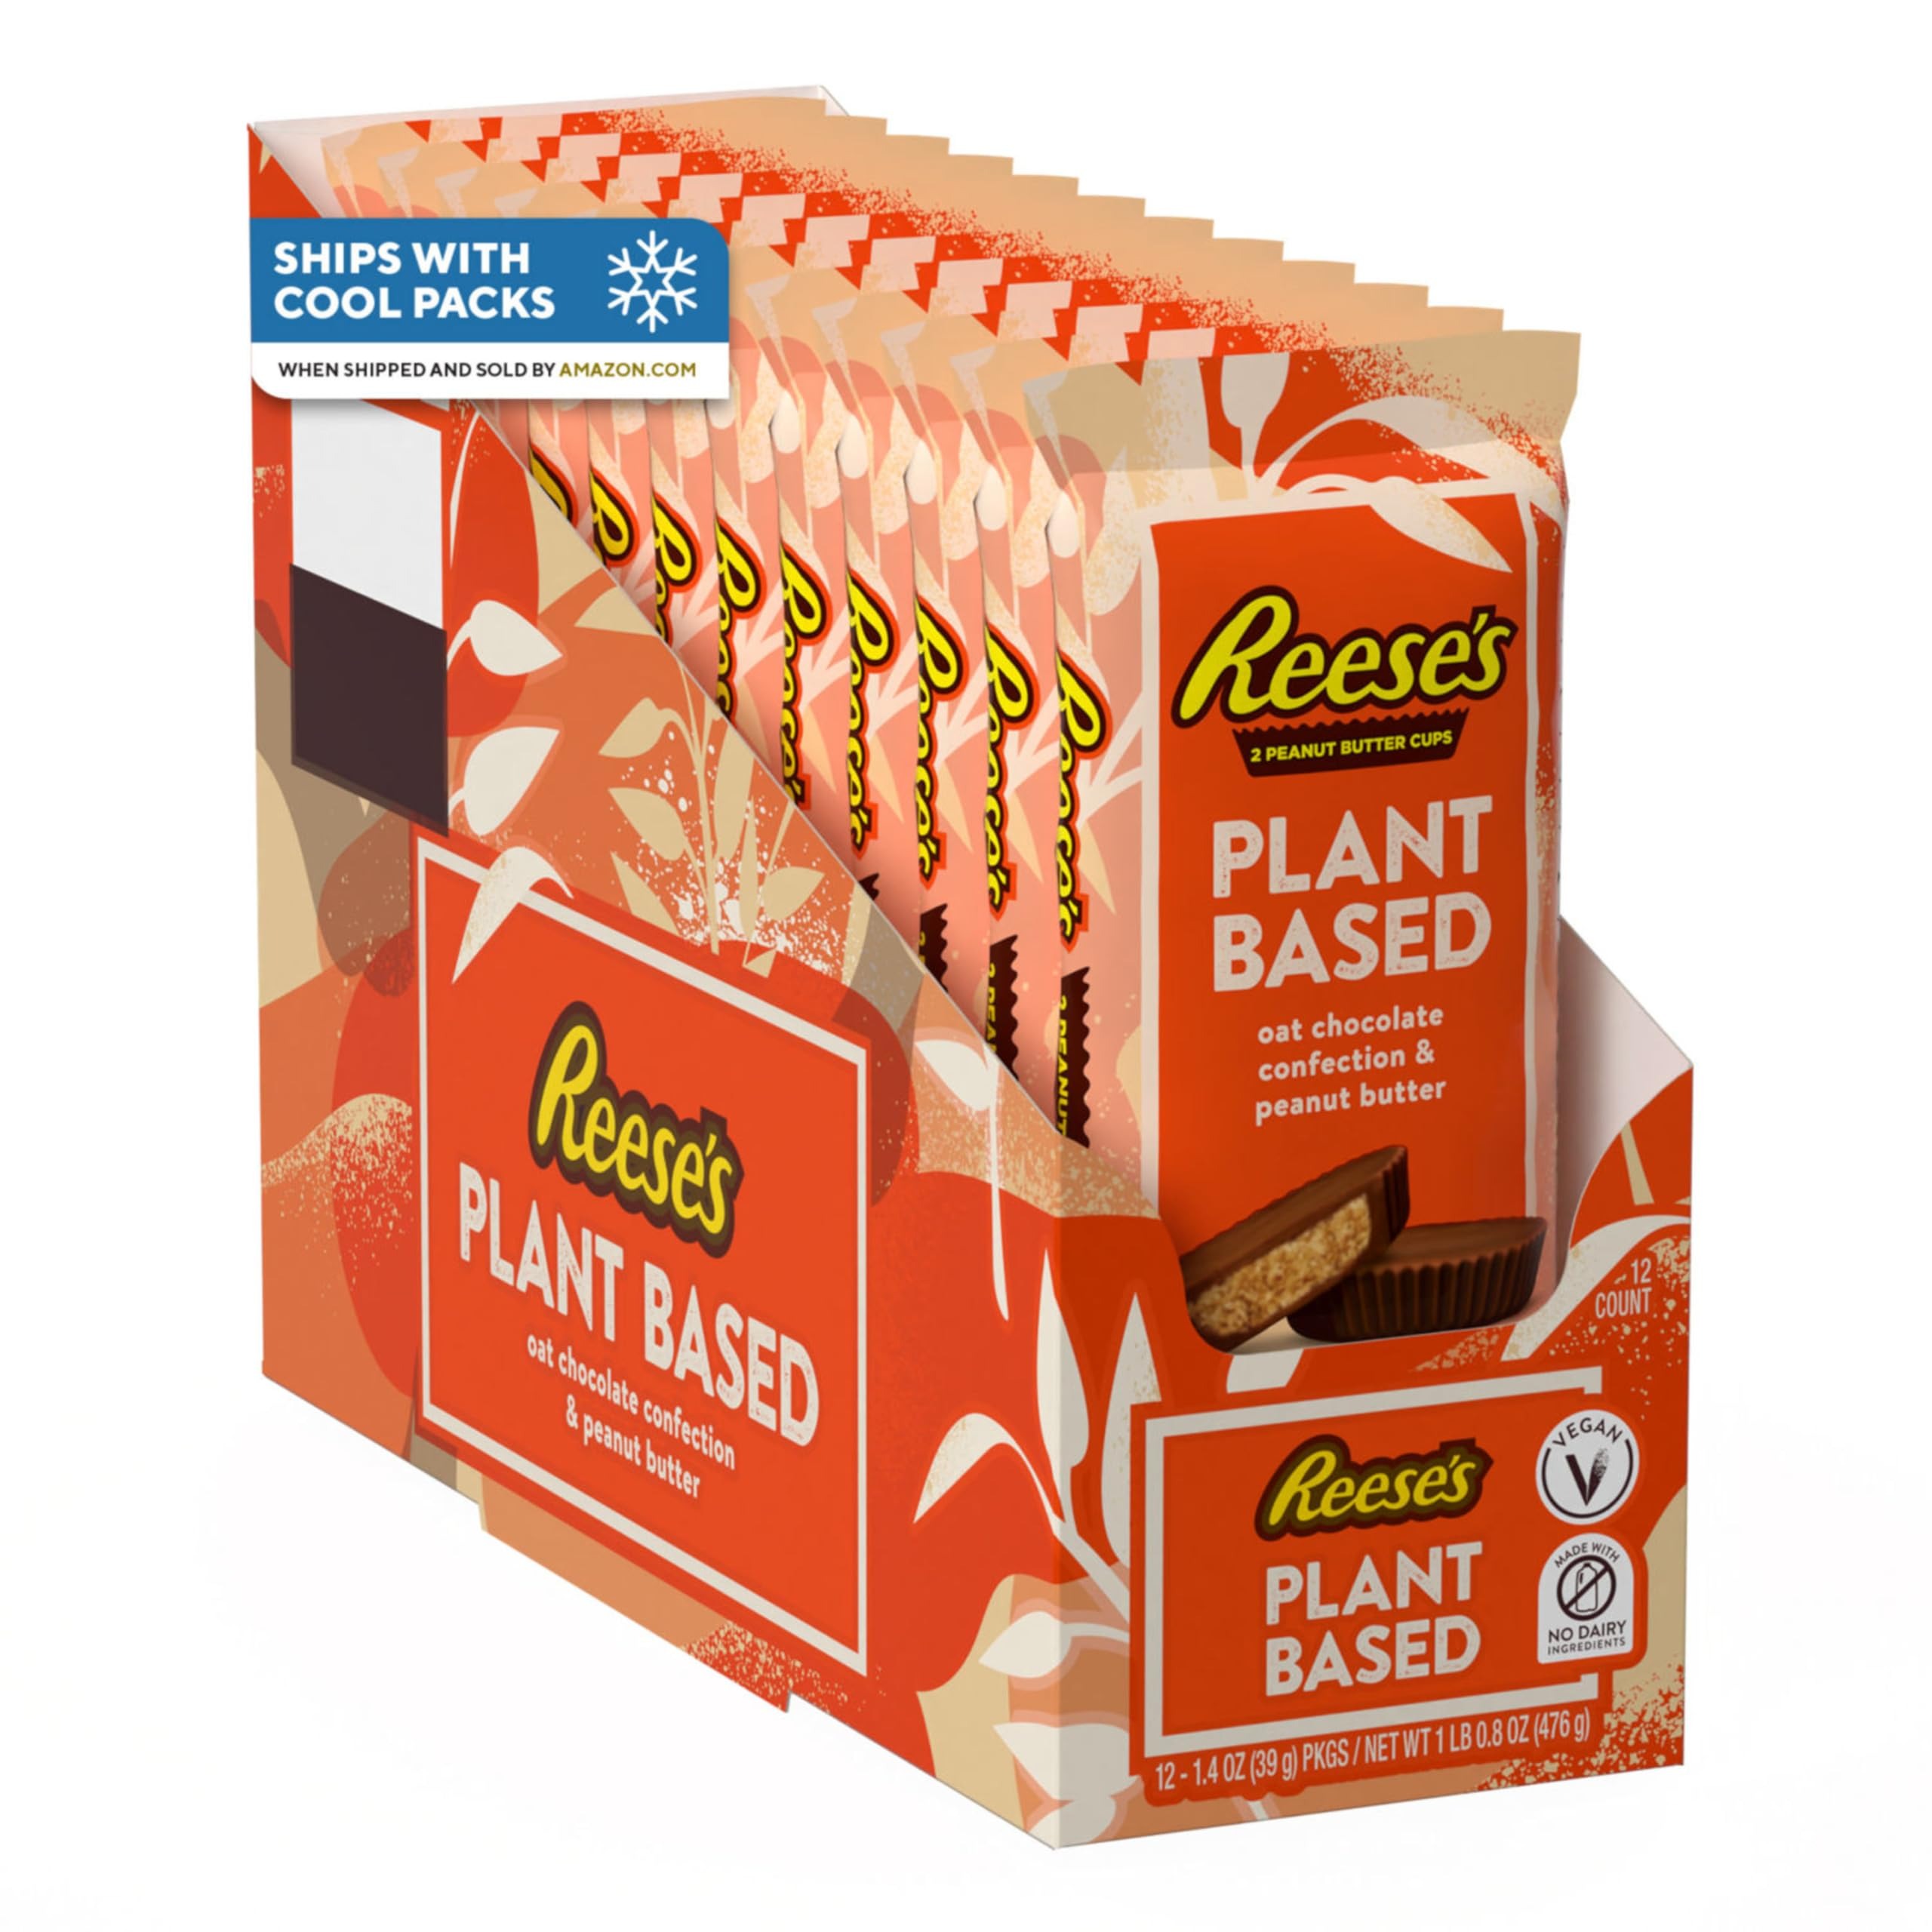
Item Name: REESE'S Plant Based Oat Chocolate Confection Peanut Butter Cups, Candy Packs, 1.4 oz (12 Count)
Bullet Point 1: Contains twelve (12) 1.4-ounce packs of REESE'S Plant Based Oat Chocolate Confection Peanut Butter Cups Candy
Bullet Point 2: Indulge in a vegan and plant based version of your favorite, classic REESE'S peanut butter cups
Bullet Point 3: Plant based REESE'S cups made with peanut butter and oat chocolate confection for a delicious kosher candy and vegan snack experience
Bullet Point 4: Enjoy REESE'S peanut butter cups in back to school lunches, birthday parties, anniversary dates and every special occasion in between
Bullet Point 5: Celebrate your Easter, Christmas, Valentine's Day and Halloween candy celebrations with this special peanut butter cup full of plant based ingredients
Bullet Point 6: Includes cold packs to prevent melting during summer.
Value: 16.8
Unit: Ounce

Price: 2.29